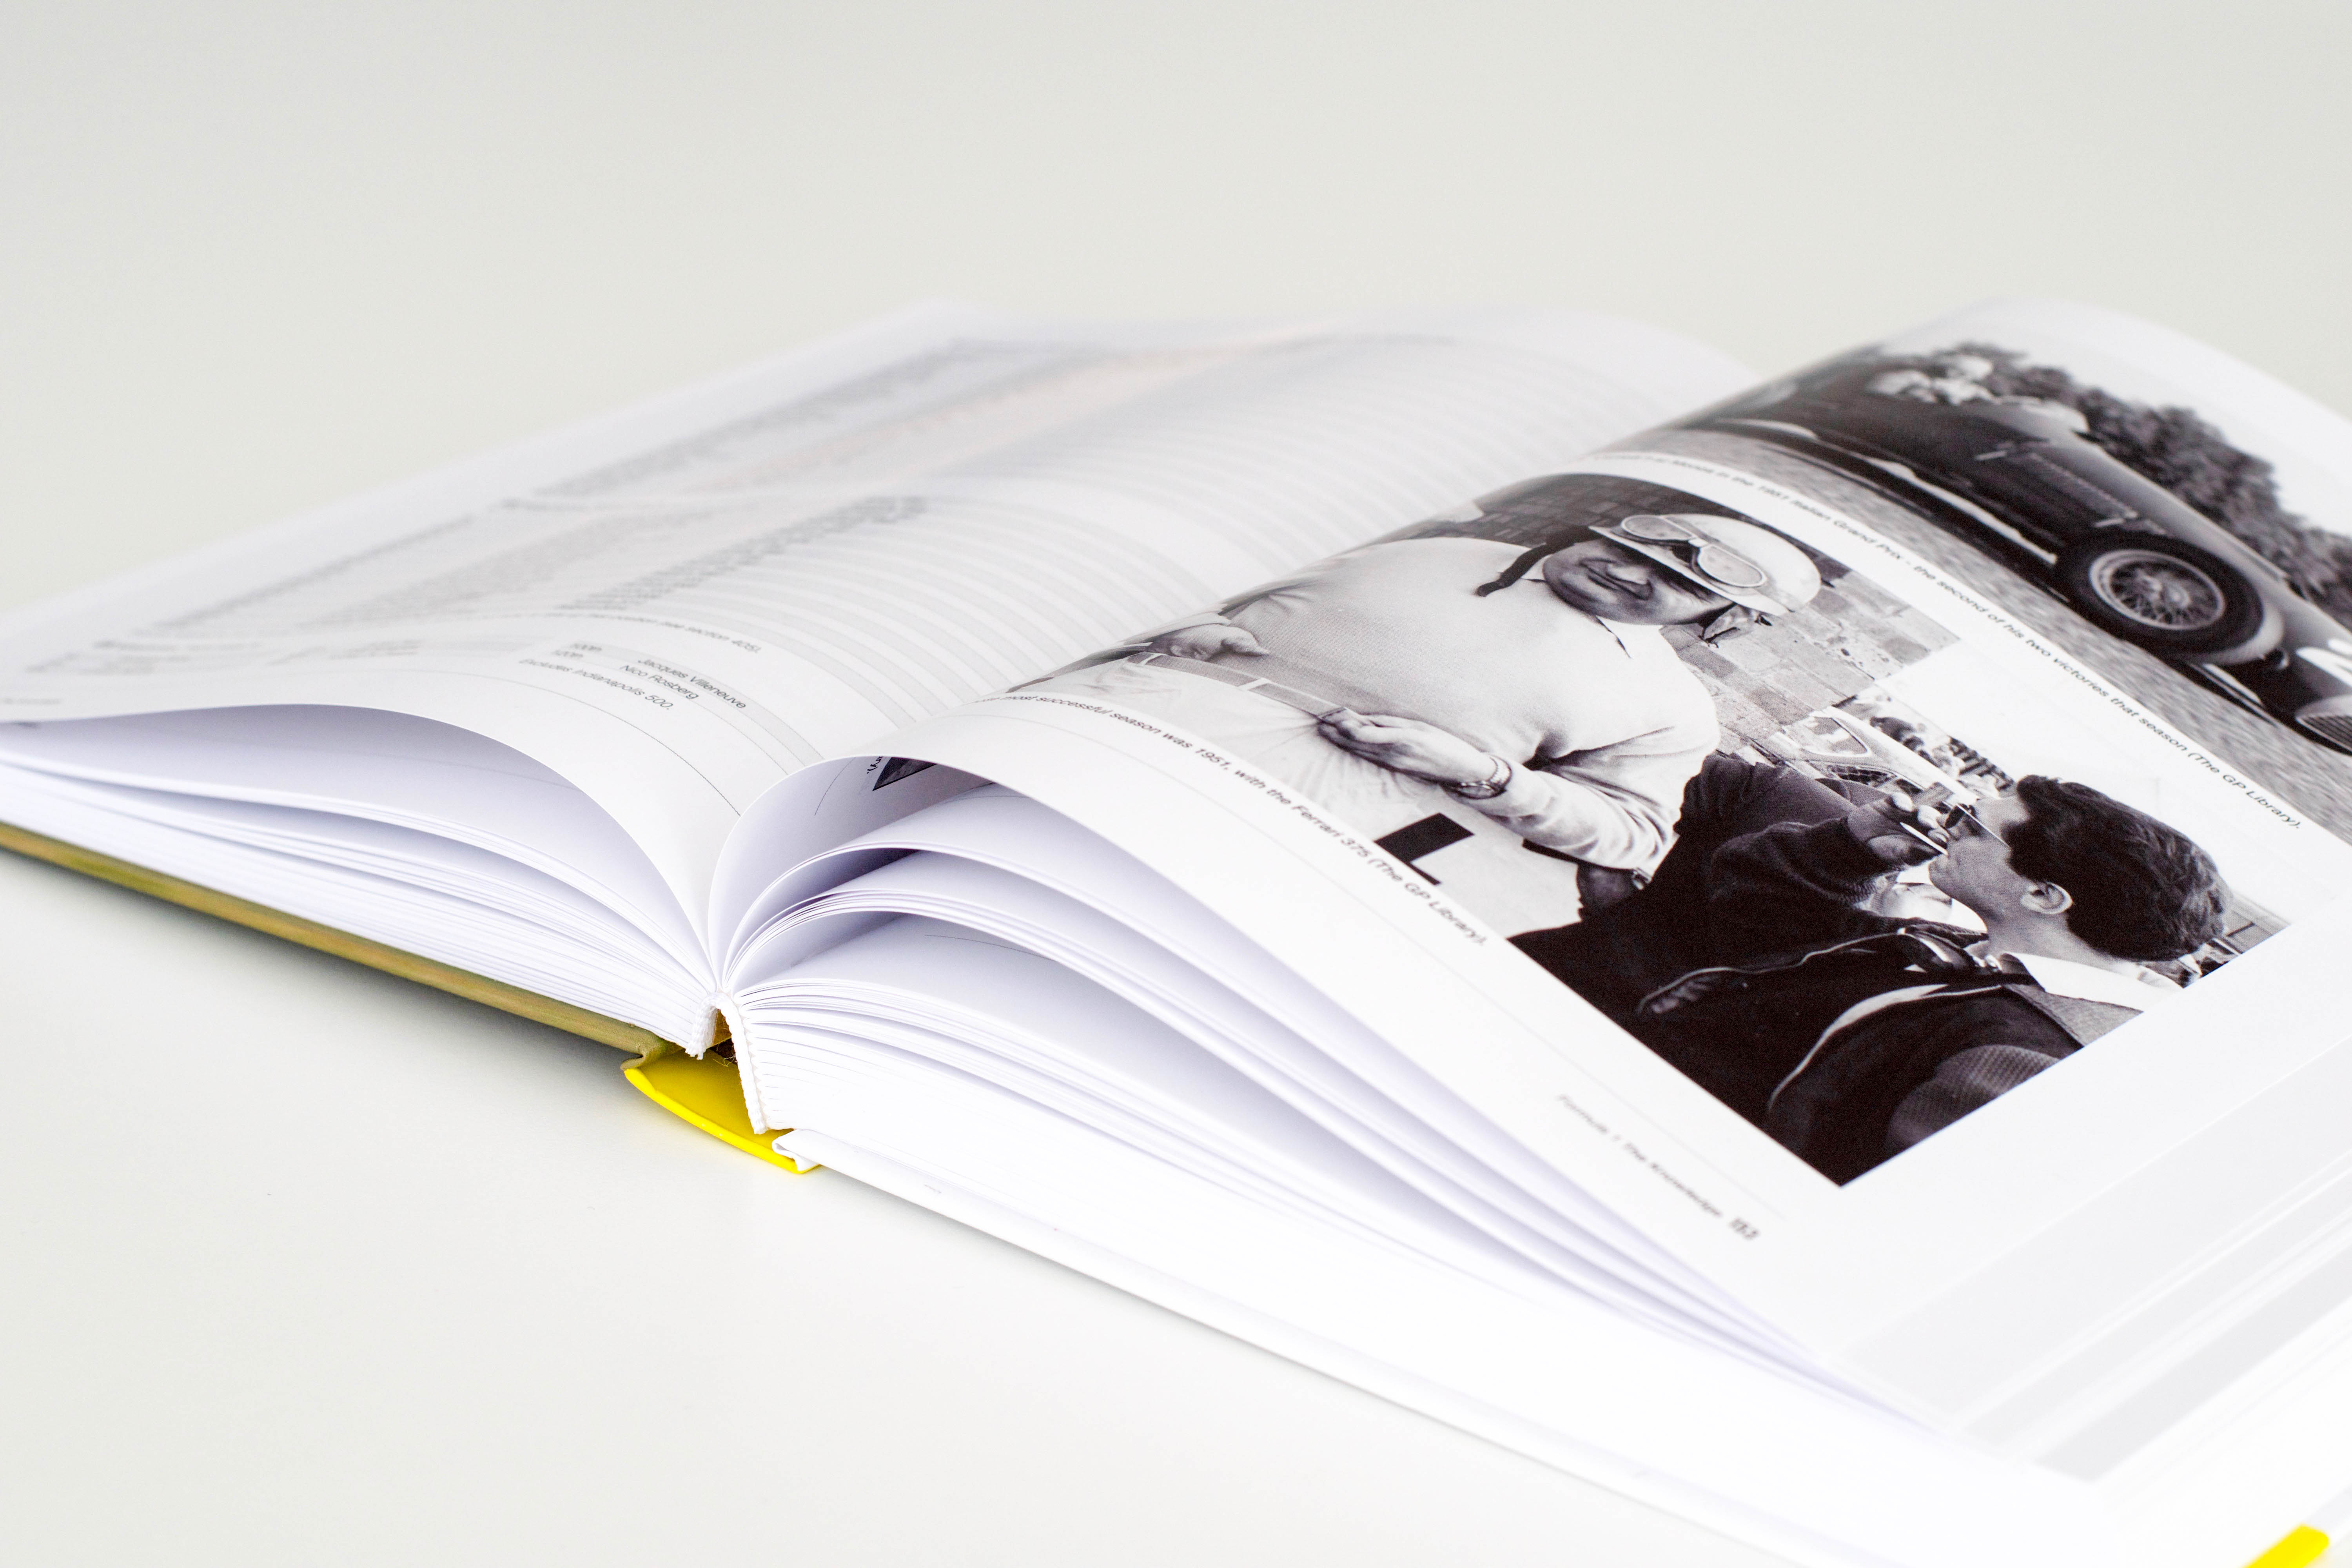
book, paper, material, brand, product, pages, textile, literature, illustration, bed, document, knowledge